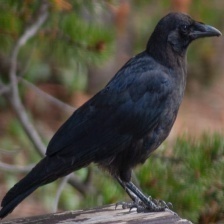
Species: CROW
Scientific name: CORVUS